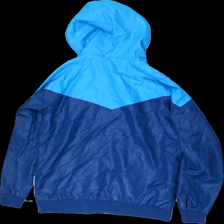
View: back
Type: Rain jacket
Category: Children
Brand: Lager 157
Colors: Blue
Material: 100% polyester
Cut: Regular
Size: 152
Season: All
Price range: <50
Recommended usage: Export